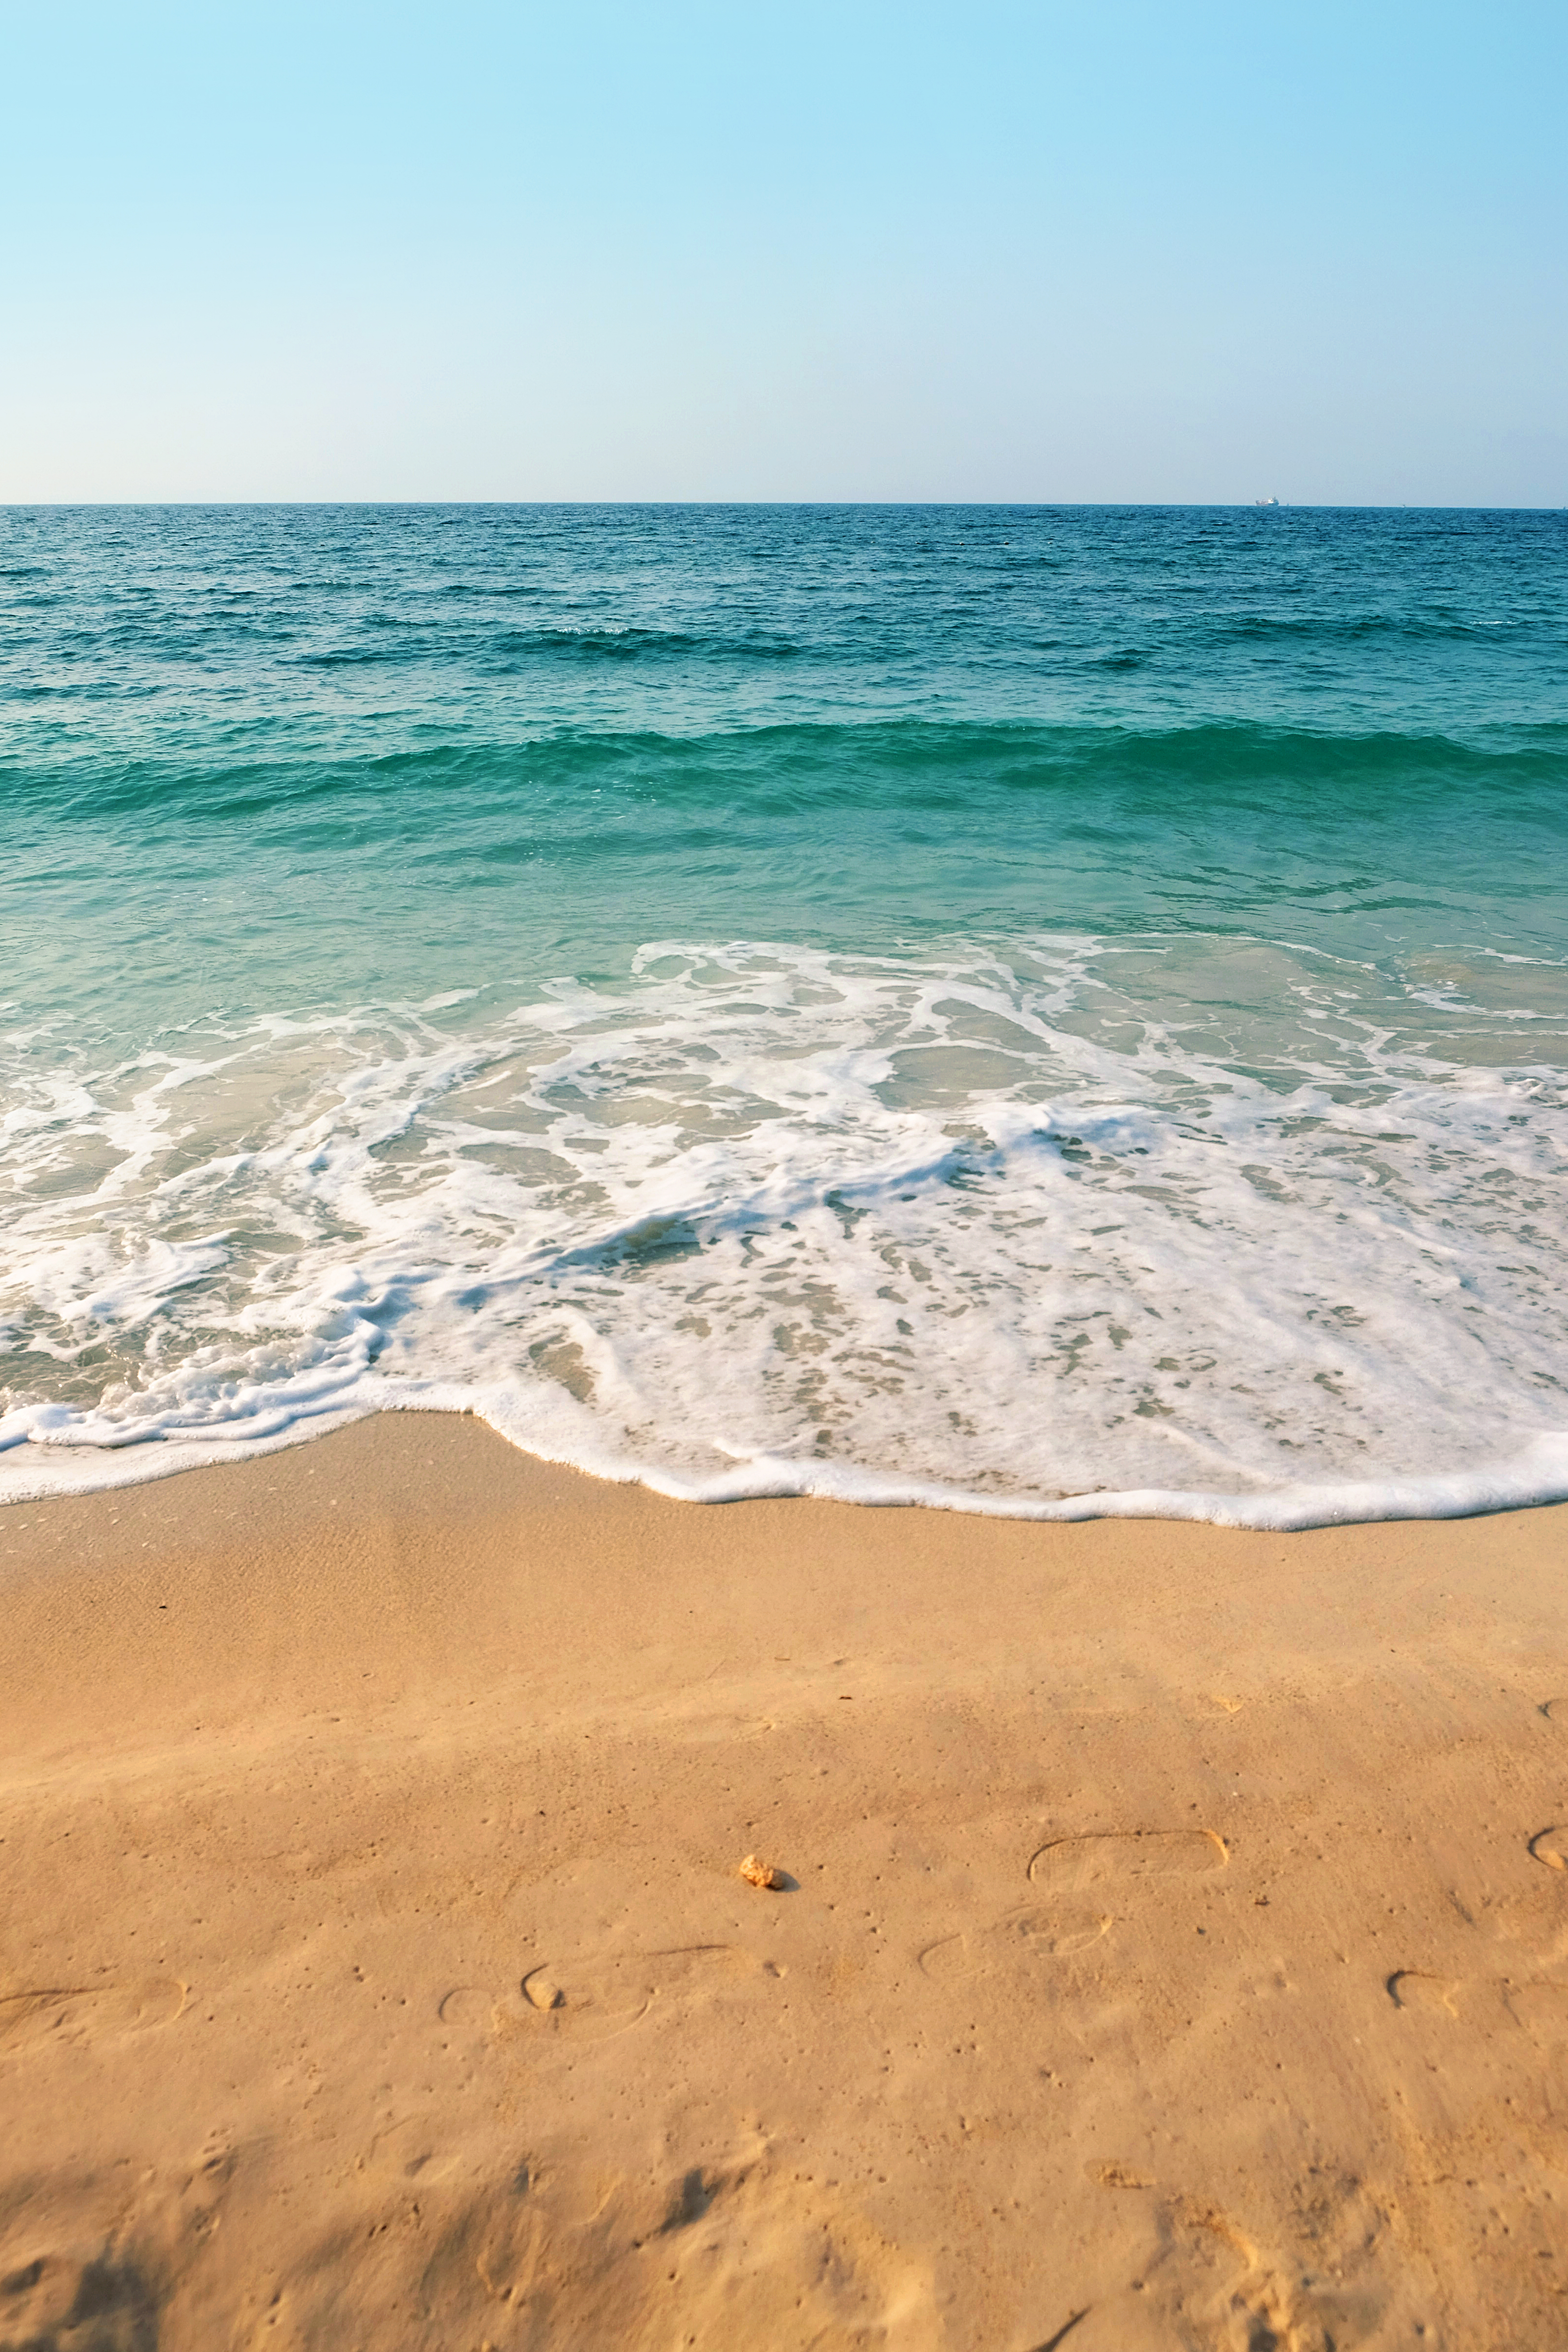
beach, sea, coast, sand, rock, ocean, horizon, shore, wave, vacation, terrain, material, body of water, habitat, cape, natural environment, wind wave